Mike Leach (American football coach)

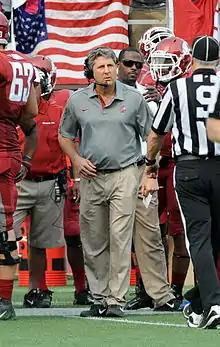
Leach during the 2012 season

Leach's first season in Pullman was a controversial one. Washington State was 3–9 overall and 1–8 in Pac-12 play; the lone wins were against FCS Eastern Washington, UNLV, and an upset of rival Washington in the Apple Cup in Pullman. On November 10, more allegations of player abuse erupted when star wide receiver Marquess Wilson quit the team citing "physical, emotional and verbal abuse" by the coaching staff. Immediately after the allegations were made, university president Elson Floyd issued a statement indicating that he had requested investigations into the alleged incident(s) from both the WSU Athletic Department and the Pac-12 Conference. The investigations determined that the claims made against Leach were without merit, and Wilson later recanted the allegations. Leach received a 2-year contract extension on November 18, 2013, after leading the Washington State Cougars to their best record since 2006.